Trinity College Dublin

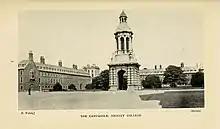
Campanile (pre-1899)

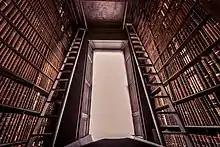
Interior of the Old Library

In April 1900, Queen Victoria visited College Green in Dublin. Women were admitted to Trinity College as full members for the first time in 1904. From 1904 to 1907, women from Oxford and Cambridge, who were admitted but not granted degrees, came to Trinity College to receive their "ad eundum" degree; they were known as Steamboat ladies and the fees they paid helped to fund Trinity Hall.